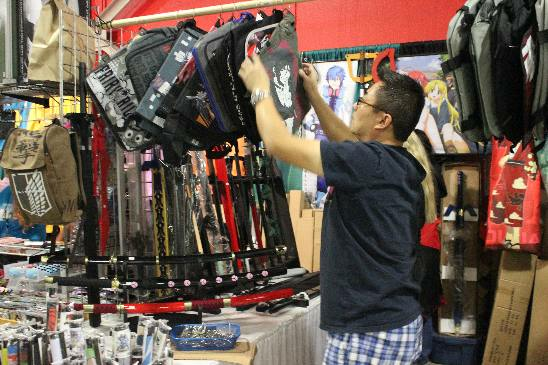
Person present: Yes